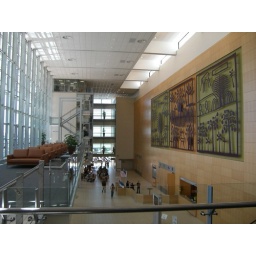
the glass is amazing - everything is above ground and light and airy